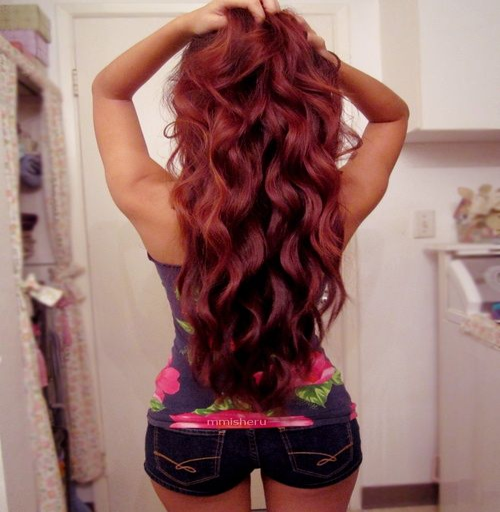
thinking about dying my hair this color underneath !